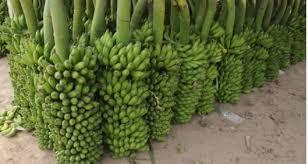
Lundo kubwa la ndizi za kijani kibichi ,zimepangwa kwa safu ndefu yenye hadhi.Kila luvundo lina ndizi nyingi ndogo ndogo.